Várzea forest

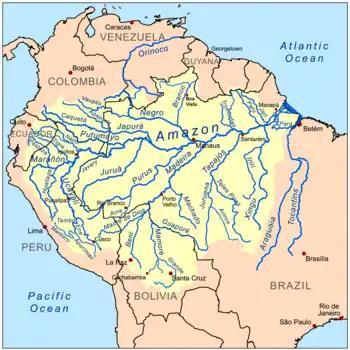
Amazon River Basin

Várzea habitats are generally diverse, consisting of forests, grasslands, lakes, flooded fields, and swamps. Approximately 75% of the várzea areas consist of dense canopy forests, with the other 25% being represented by the remaining habitats. Within the várzea, topographic variation leads to different flooding durations and severity, resulting in vegetation being separated where plants with different tolerances to flooding inhabit different areas.